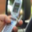
Label: telephone